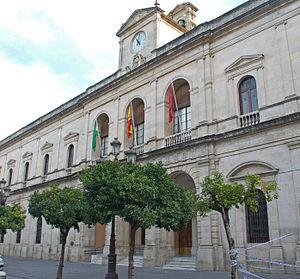
La plaza Nueva est une place publique de la ville andalouse de Séville, en Espagne. Elle est située à l'est du quartier d'El Arenal, dans le district Casco Antiguo. Au centre de la place trône le monument dédié à Ferdinand III de Castille et elle est limitée à l'est par l'hôtel de ville.
L'hôtel de ville de Séville, en Espagne, est le siège du conseil municipal de la capitale andalouse. Il se trouve à l'extrémité sud du quartier d'Alfalfa, dans le district Casco Antiguo. Il s'ouvre à l'ouest sur la plaza Nueva et est flanqué à l'est de la place de San Francisco.